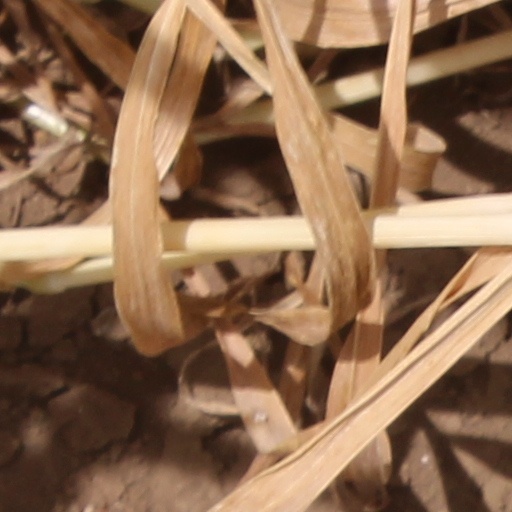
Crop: wheat